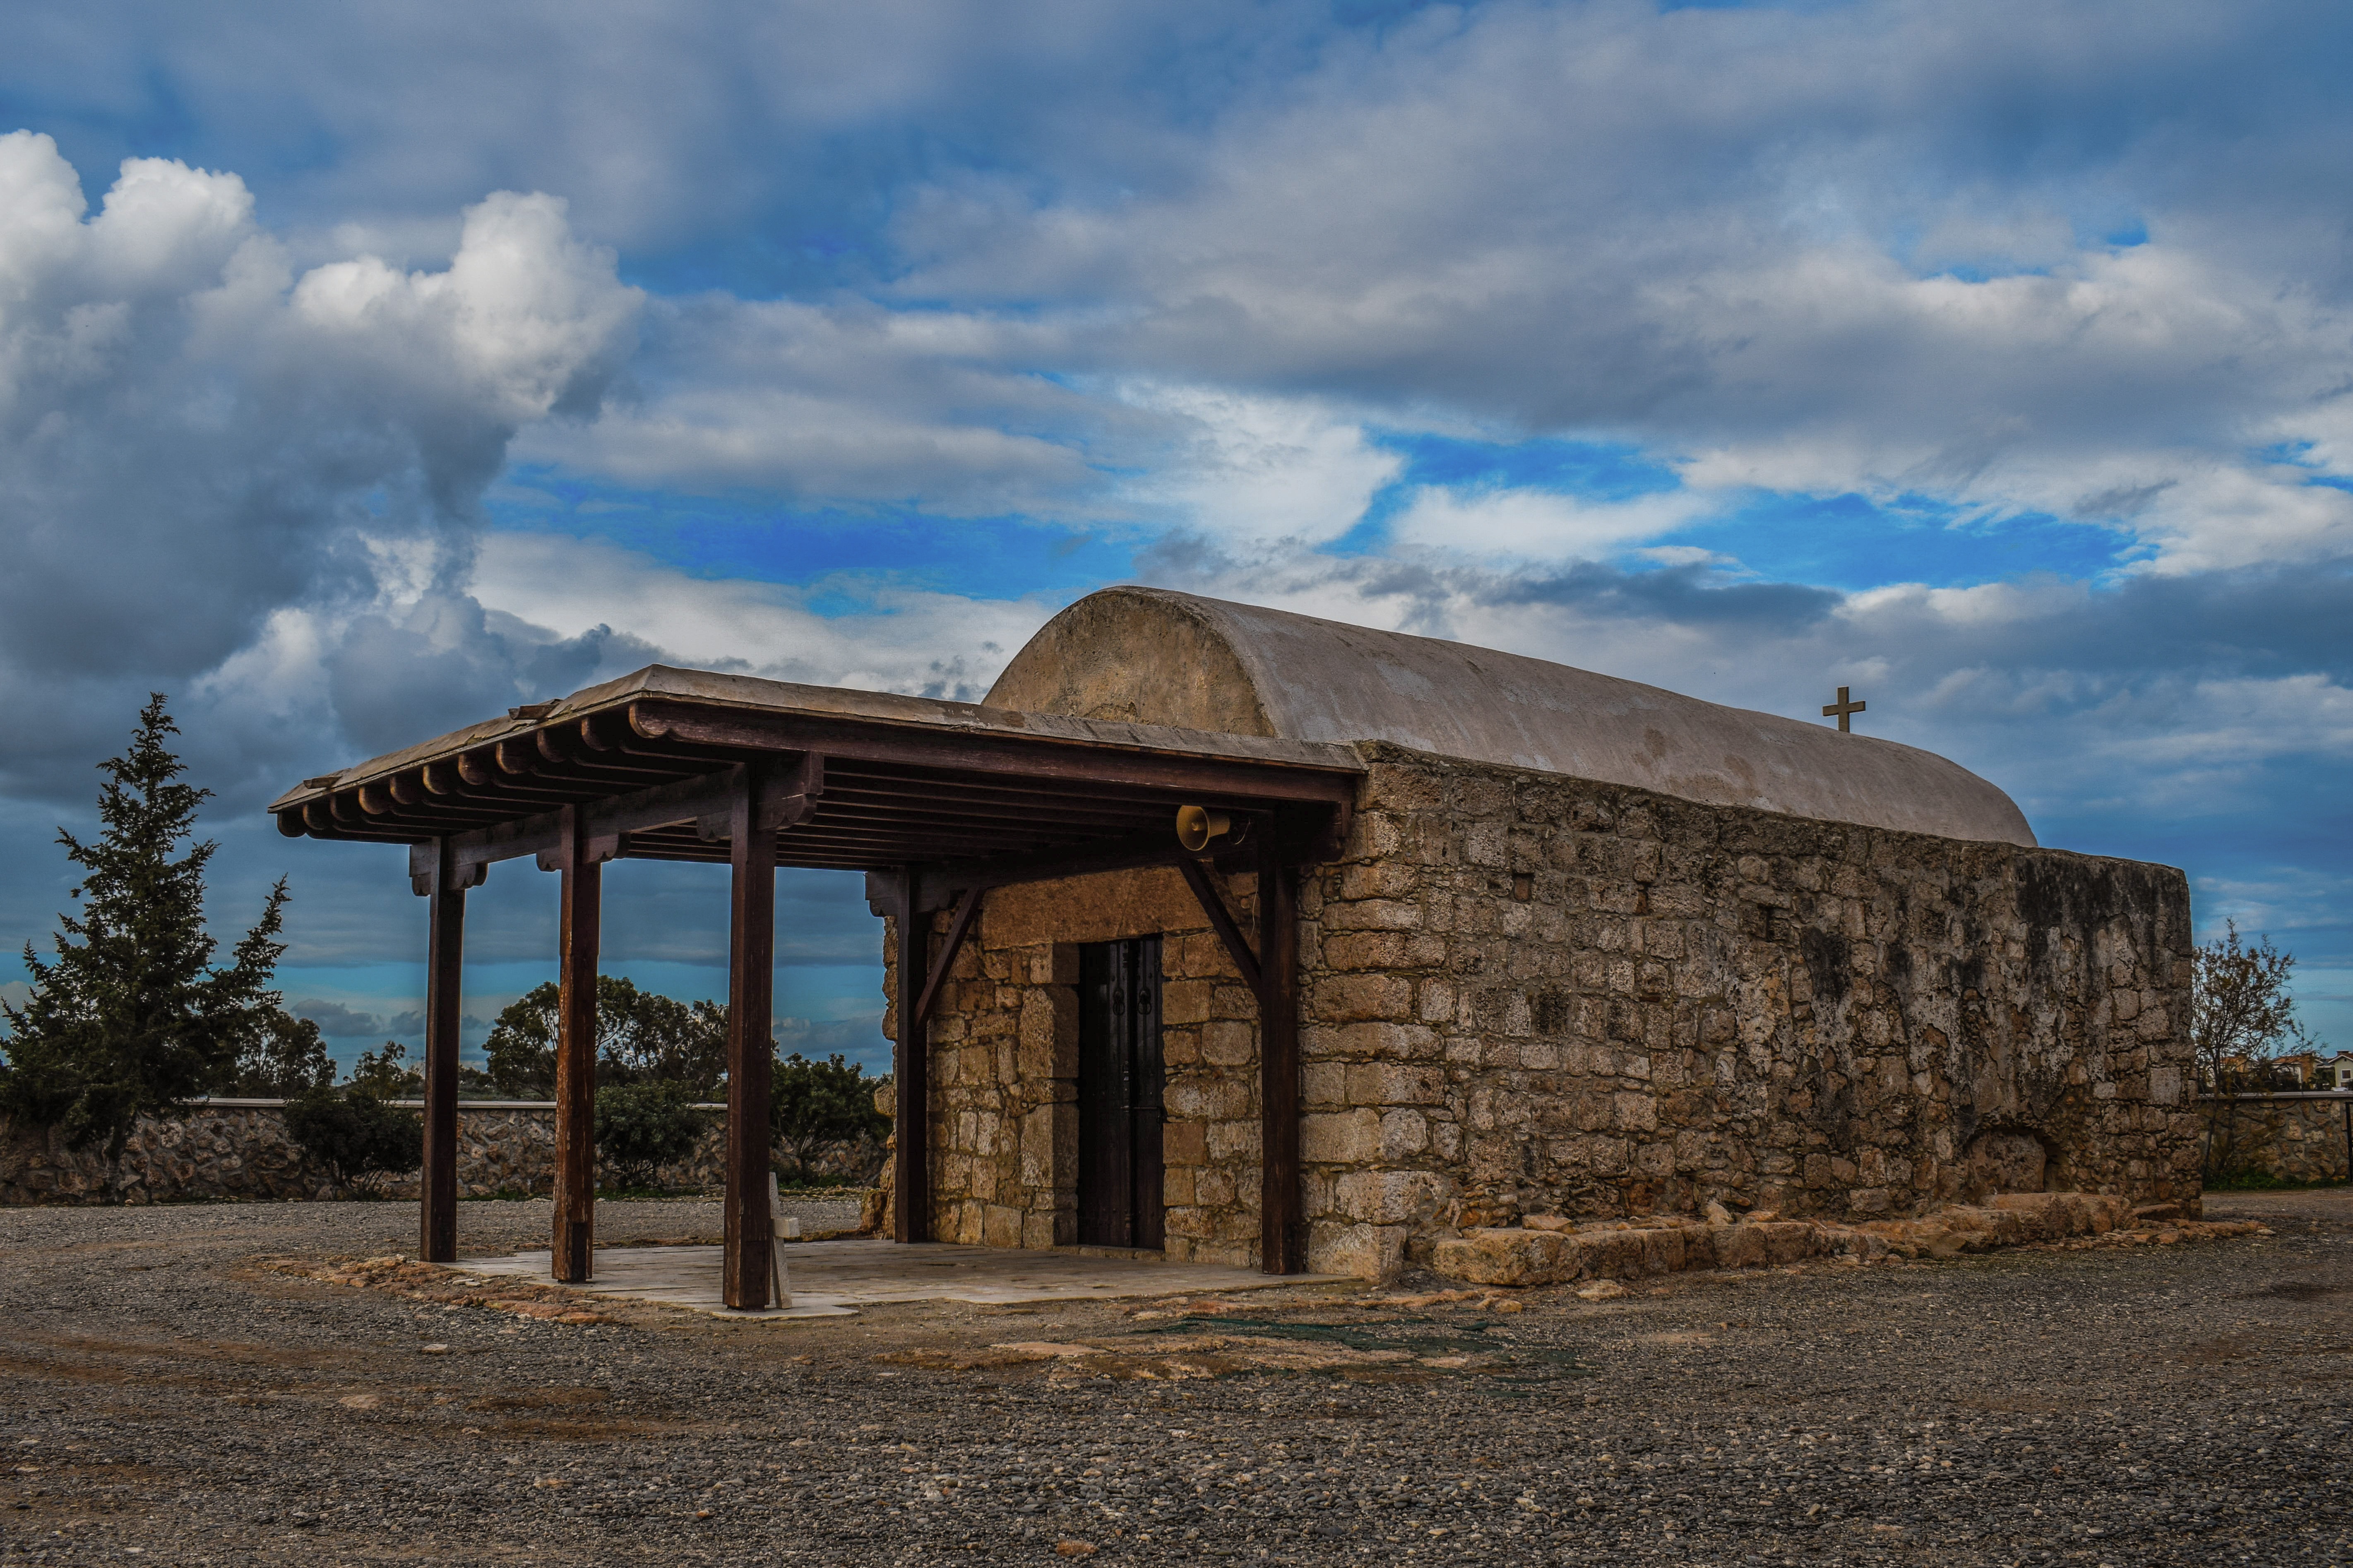
landscape, cloud, architecture, sky, roof, old, religion, church, chapel, history, christianity, orthodox, cyprus, archaeological site, meteorological phenomenon, historic site, ancient history, potamos liopetri